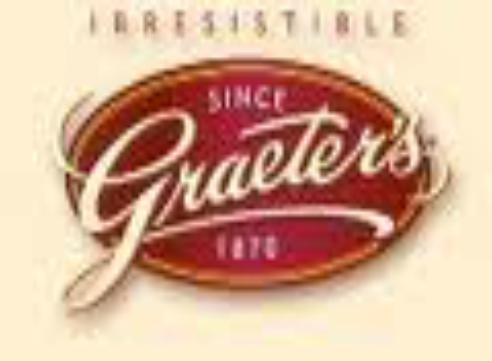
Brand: Graeter's
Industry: Food